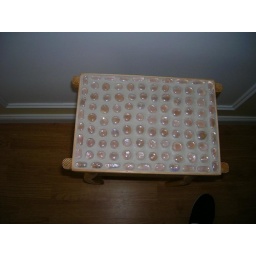
top of table with glass pieces in grout